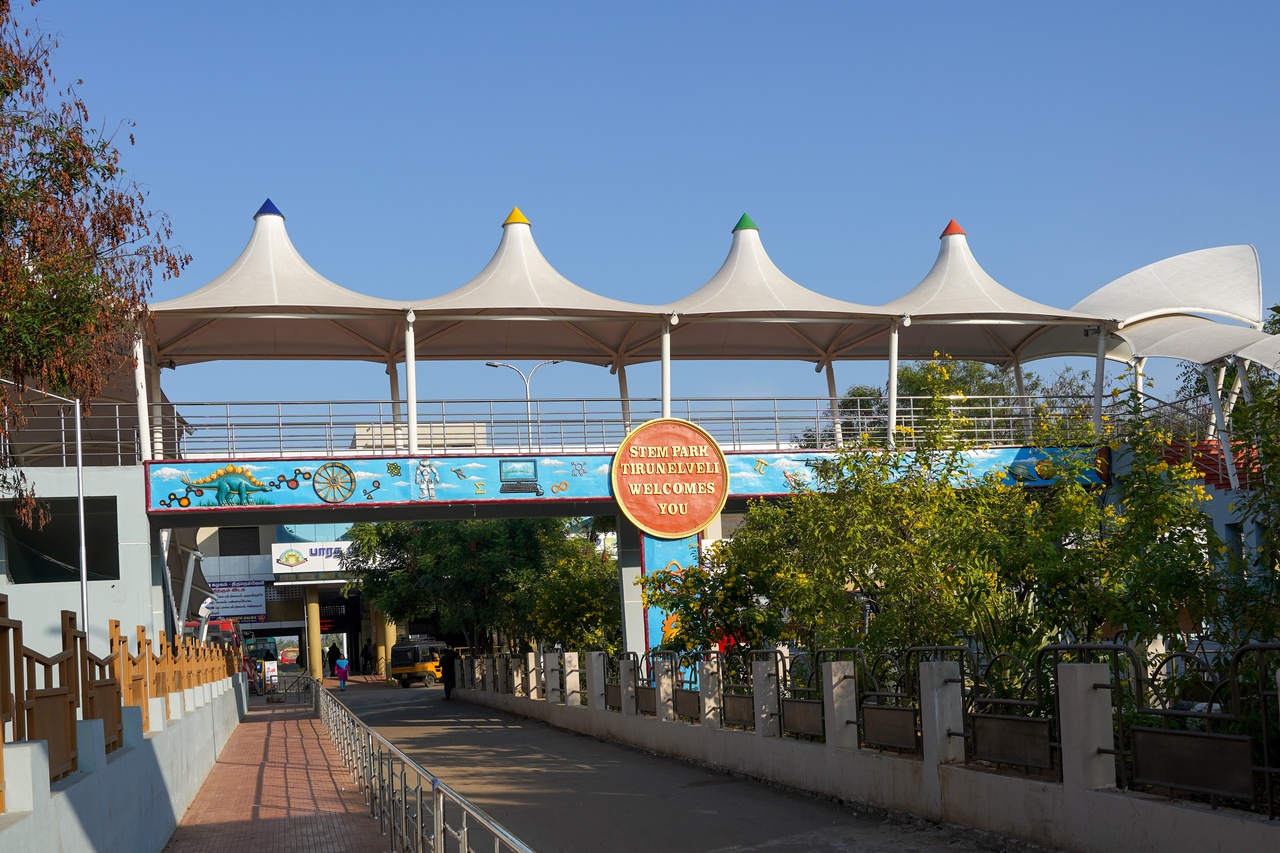
STEM Park bridge over the passenger entrance to the MGR Bus Stand, Tirunelveli, Tamil Nadu, India